Anzani 6-cylinder

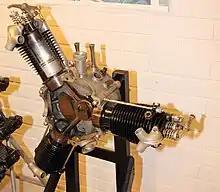
Showing how the six-cylinder engine was built from two three cylinder halves

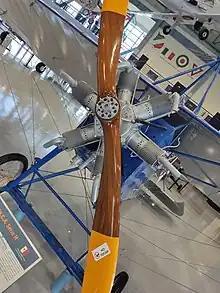
A T.N.C.A. Aztatl with an Anáhuac propeller mounted on a TNCA Serie H at Museo Militar de Aviación.

The crankcase was an aluminium casting and in later models contained a fuel mixing chamber. These later versions also used long bolts to attach the cylinders to the crankcase. The engine used a single, kinked crankweb, coupled to slim but broad connecting rods in order to minimise the axial displacement between the two rows. This was less than in more recent double row radials, the rear face of the front row falling on the centre plane of the back row. The engine was not strictly a radial, as the crankweb geometry slightly offset the centres of the two rows, an arrangement best seen from the back of the engine, where the superimposed inlet tubes and push-rods of the later engine highlight the cylinder centre lines. Such an offset between cylinder centre line and crankshaft is often termed "désaxé".